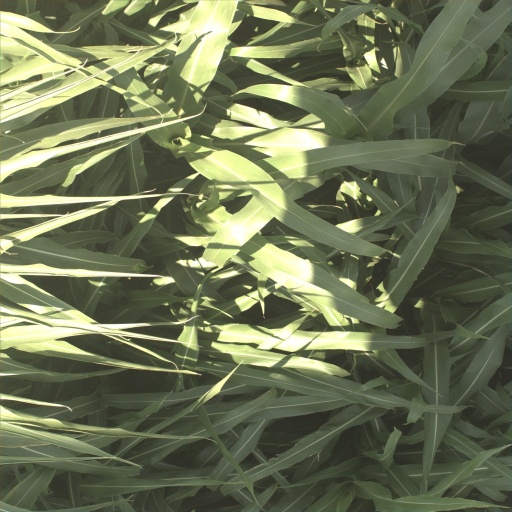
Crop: sorghum